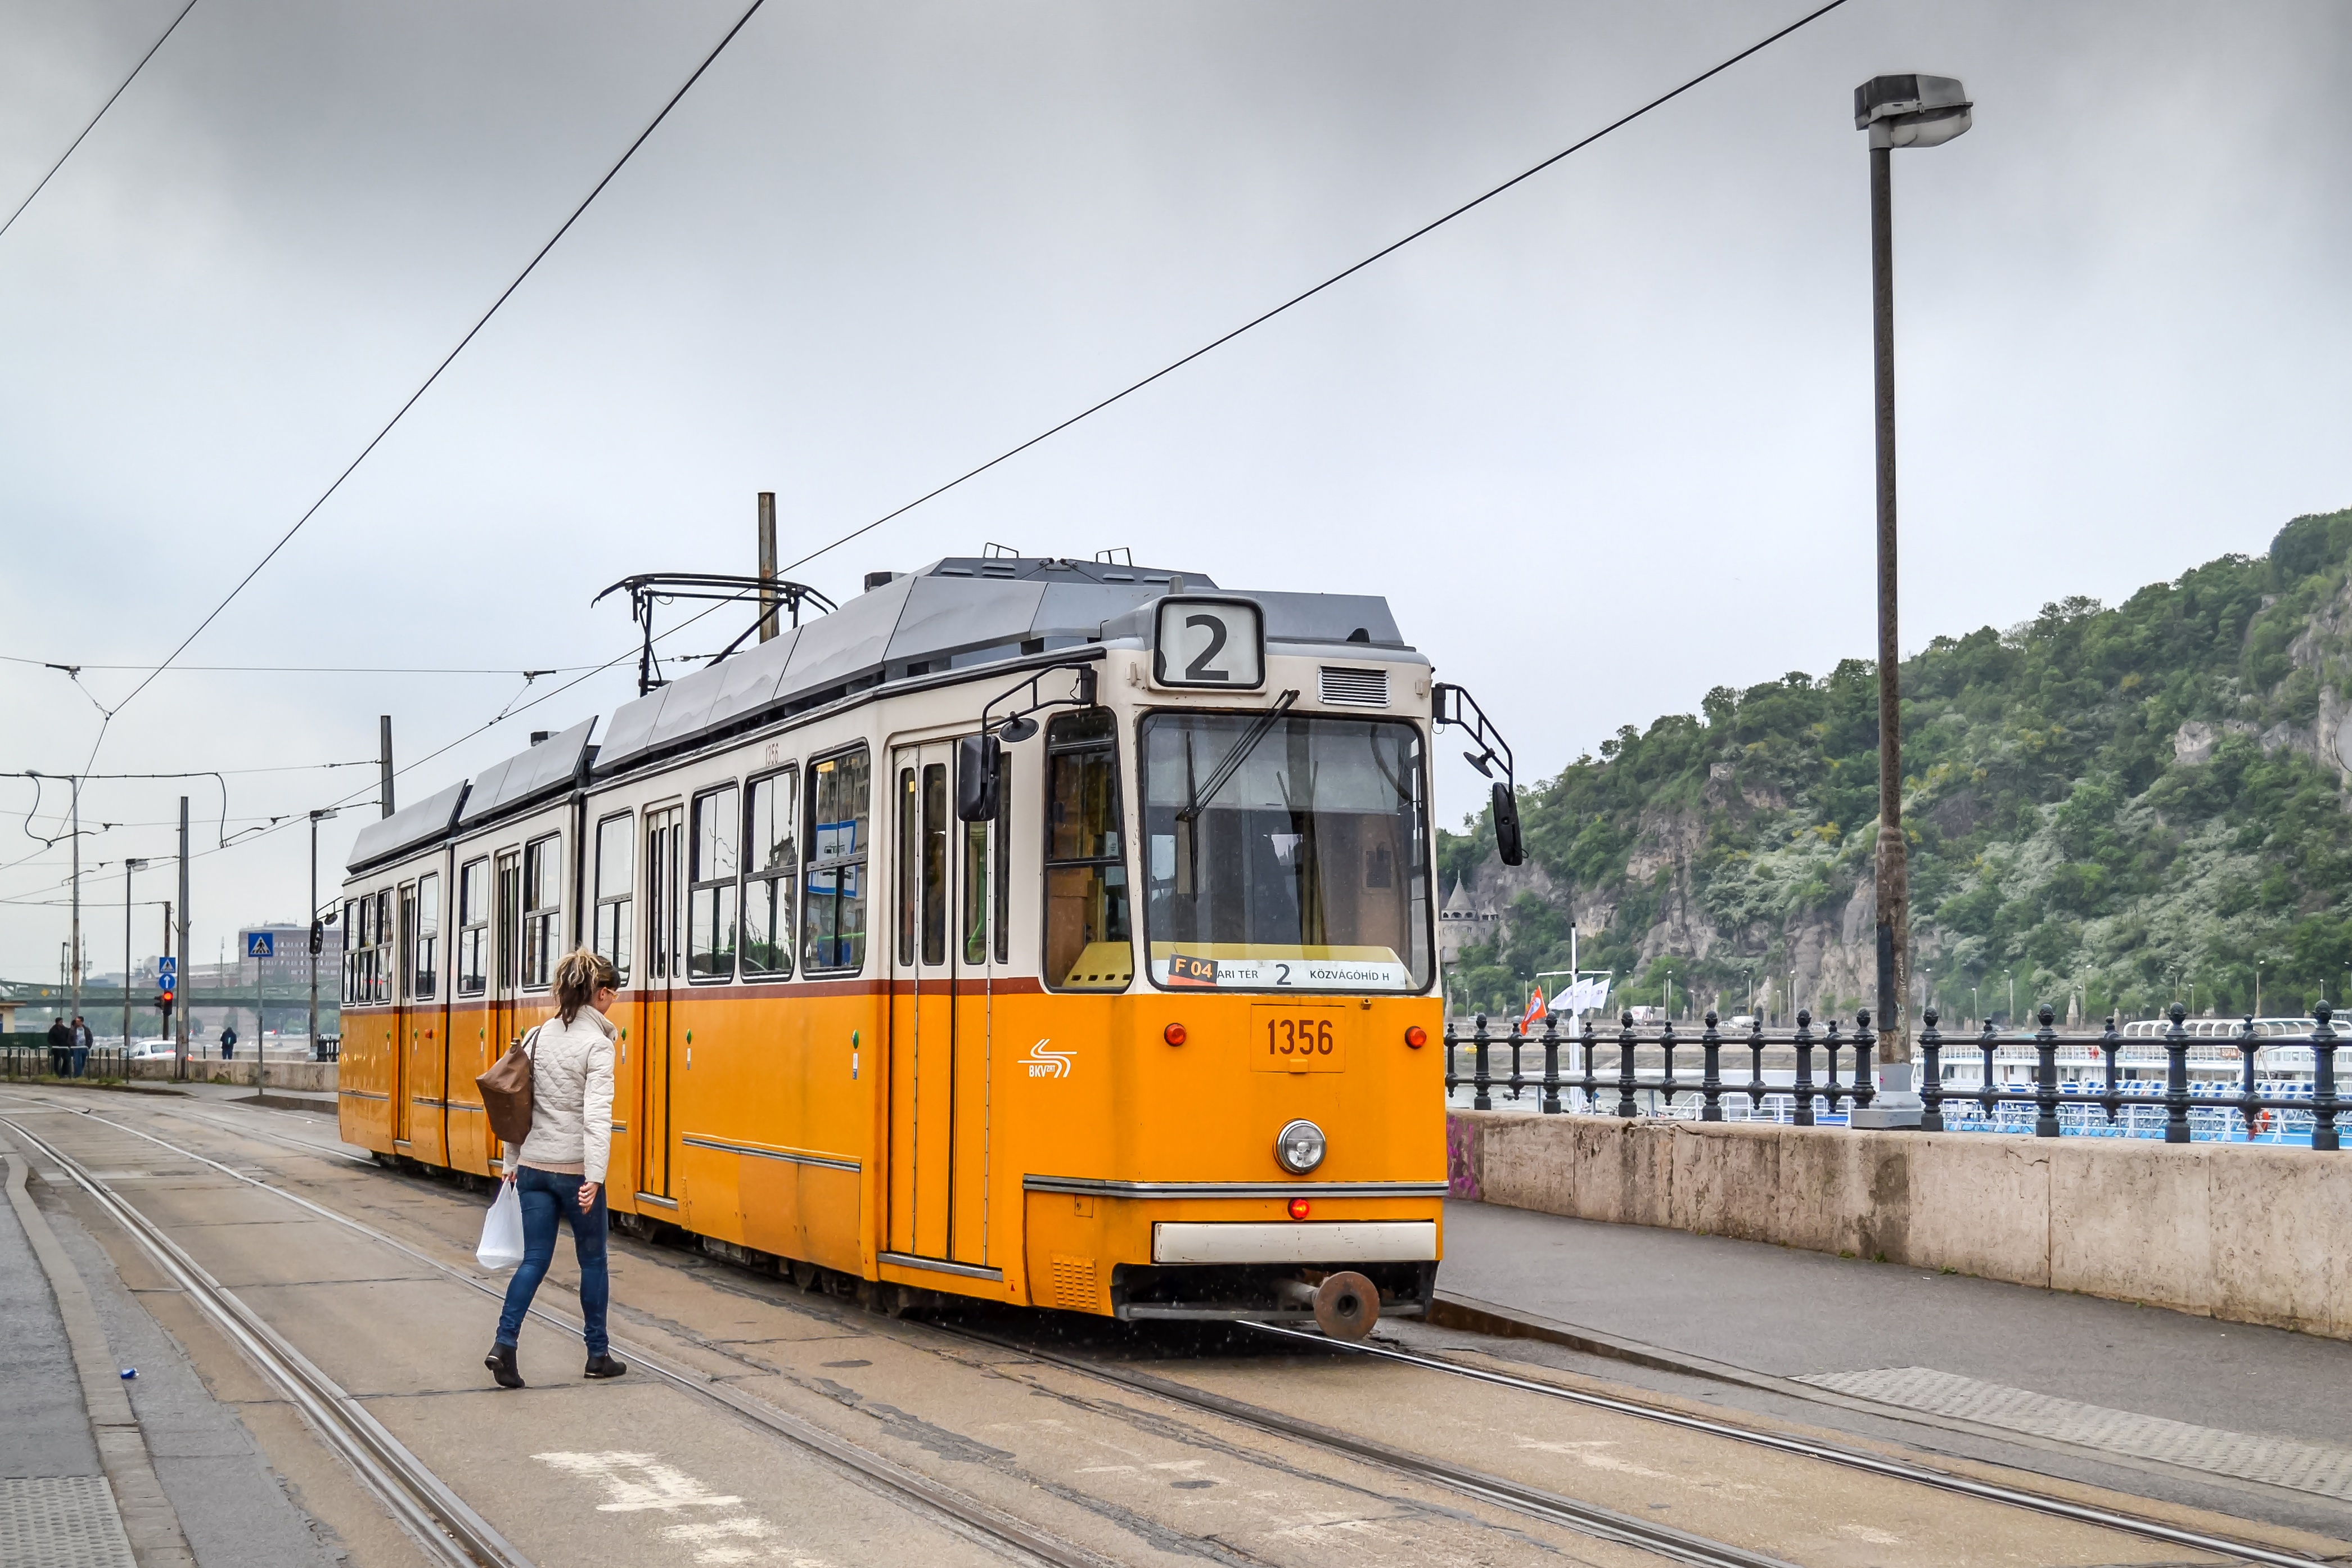
track, railway, street, rail, city, urban, train, travel, transit, tram, transportation, transport, europe, vehicle, electricity, cable car, public transport, public, budapest, hungary, tramway, electric, passenger, metropolis, mode of transport, metropolitan area, rapid transit, electrical supply, tramlines